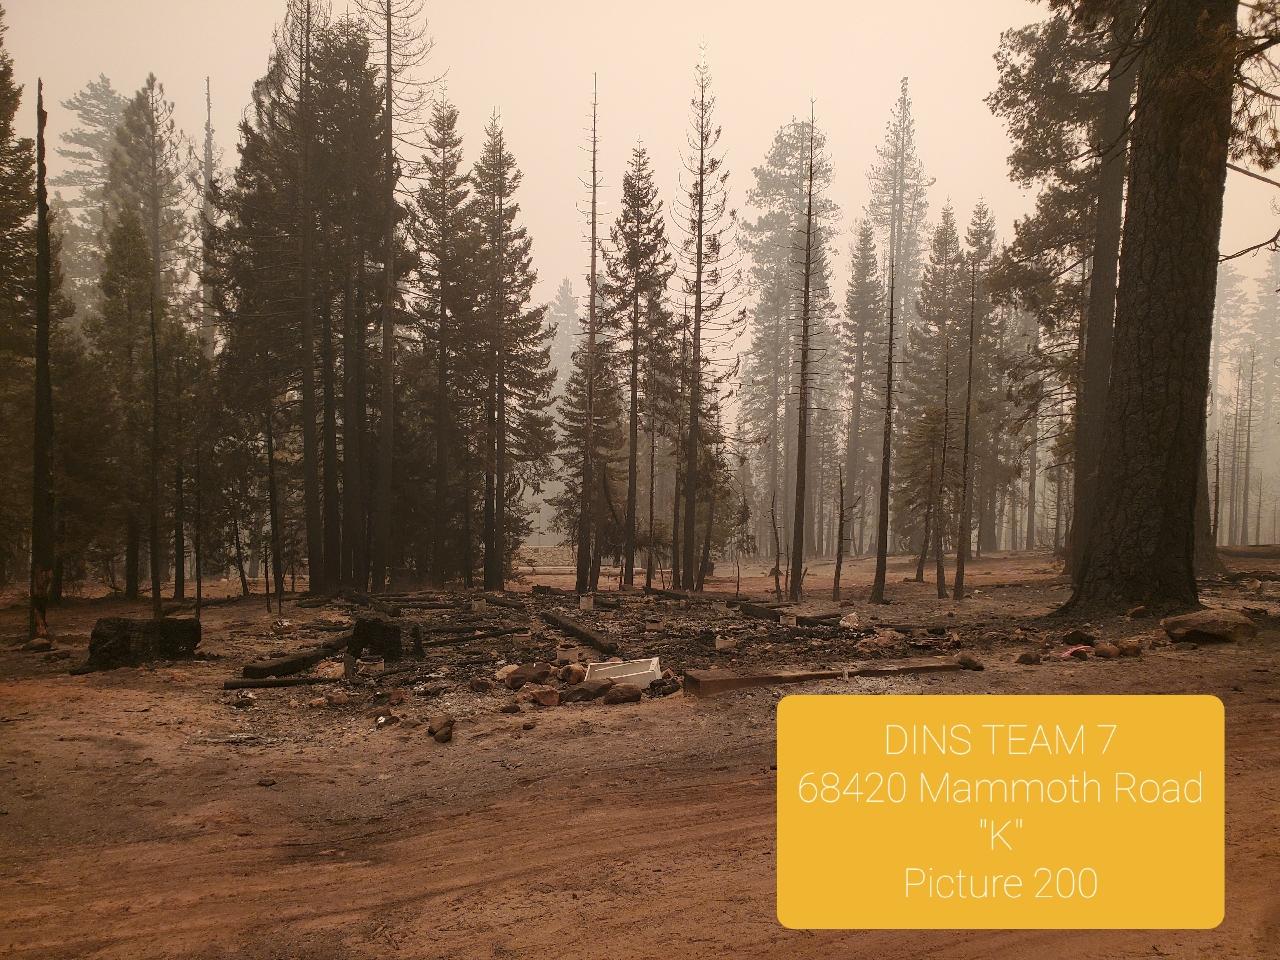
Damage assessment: destroyed